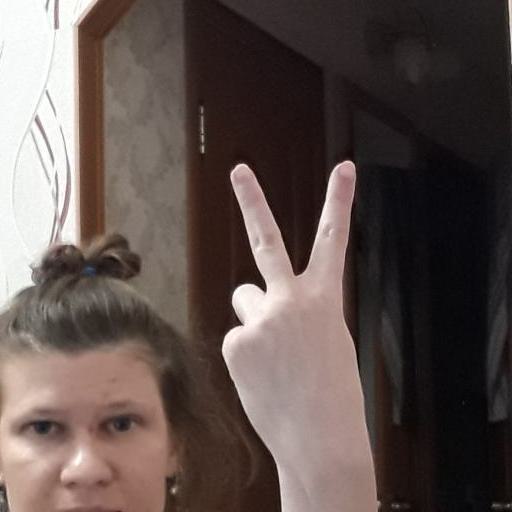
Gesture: peace_inverted